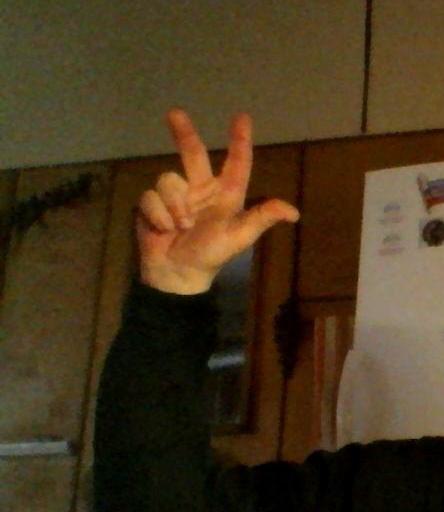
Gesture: three2